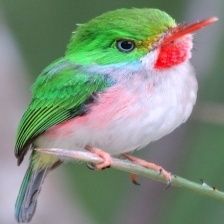
Species: CUBAN TODY
Scientific name: TODUS MULTICOLOR